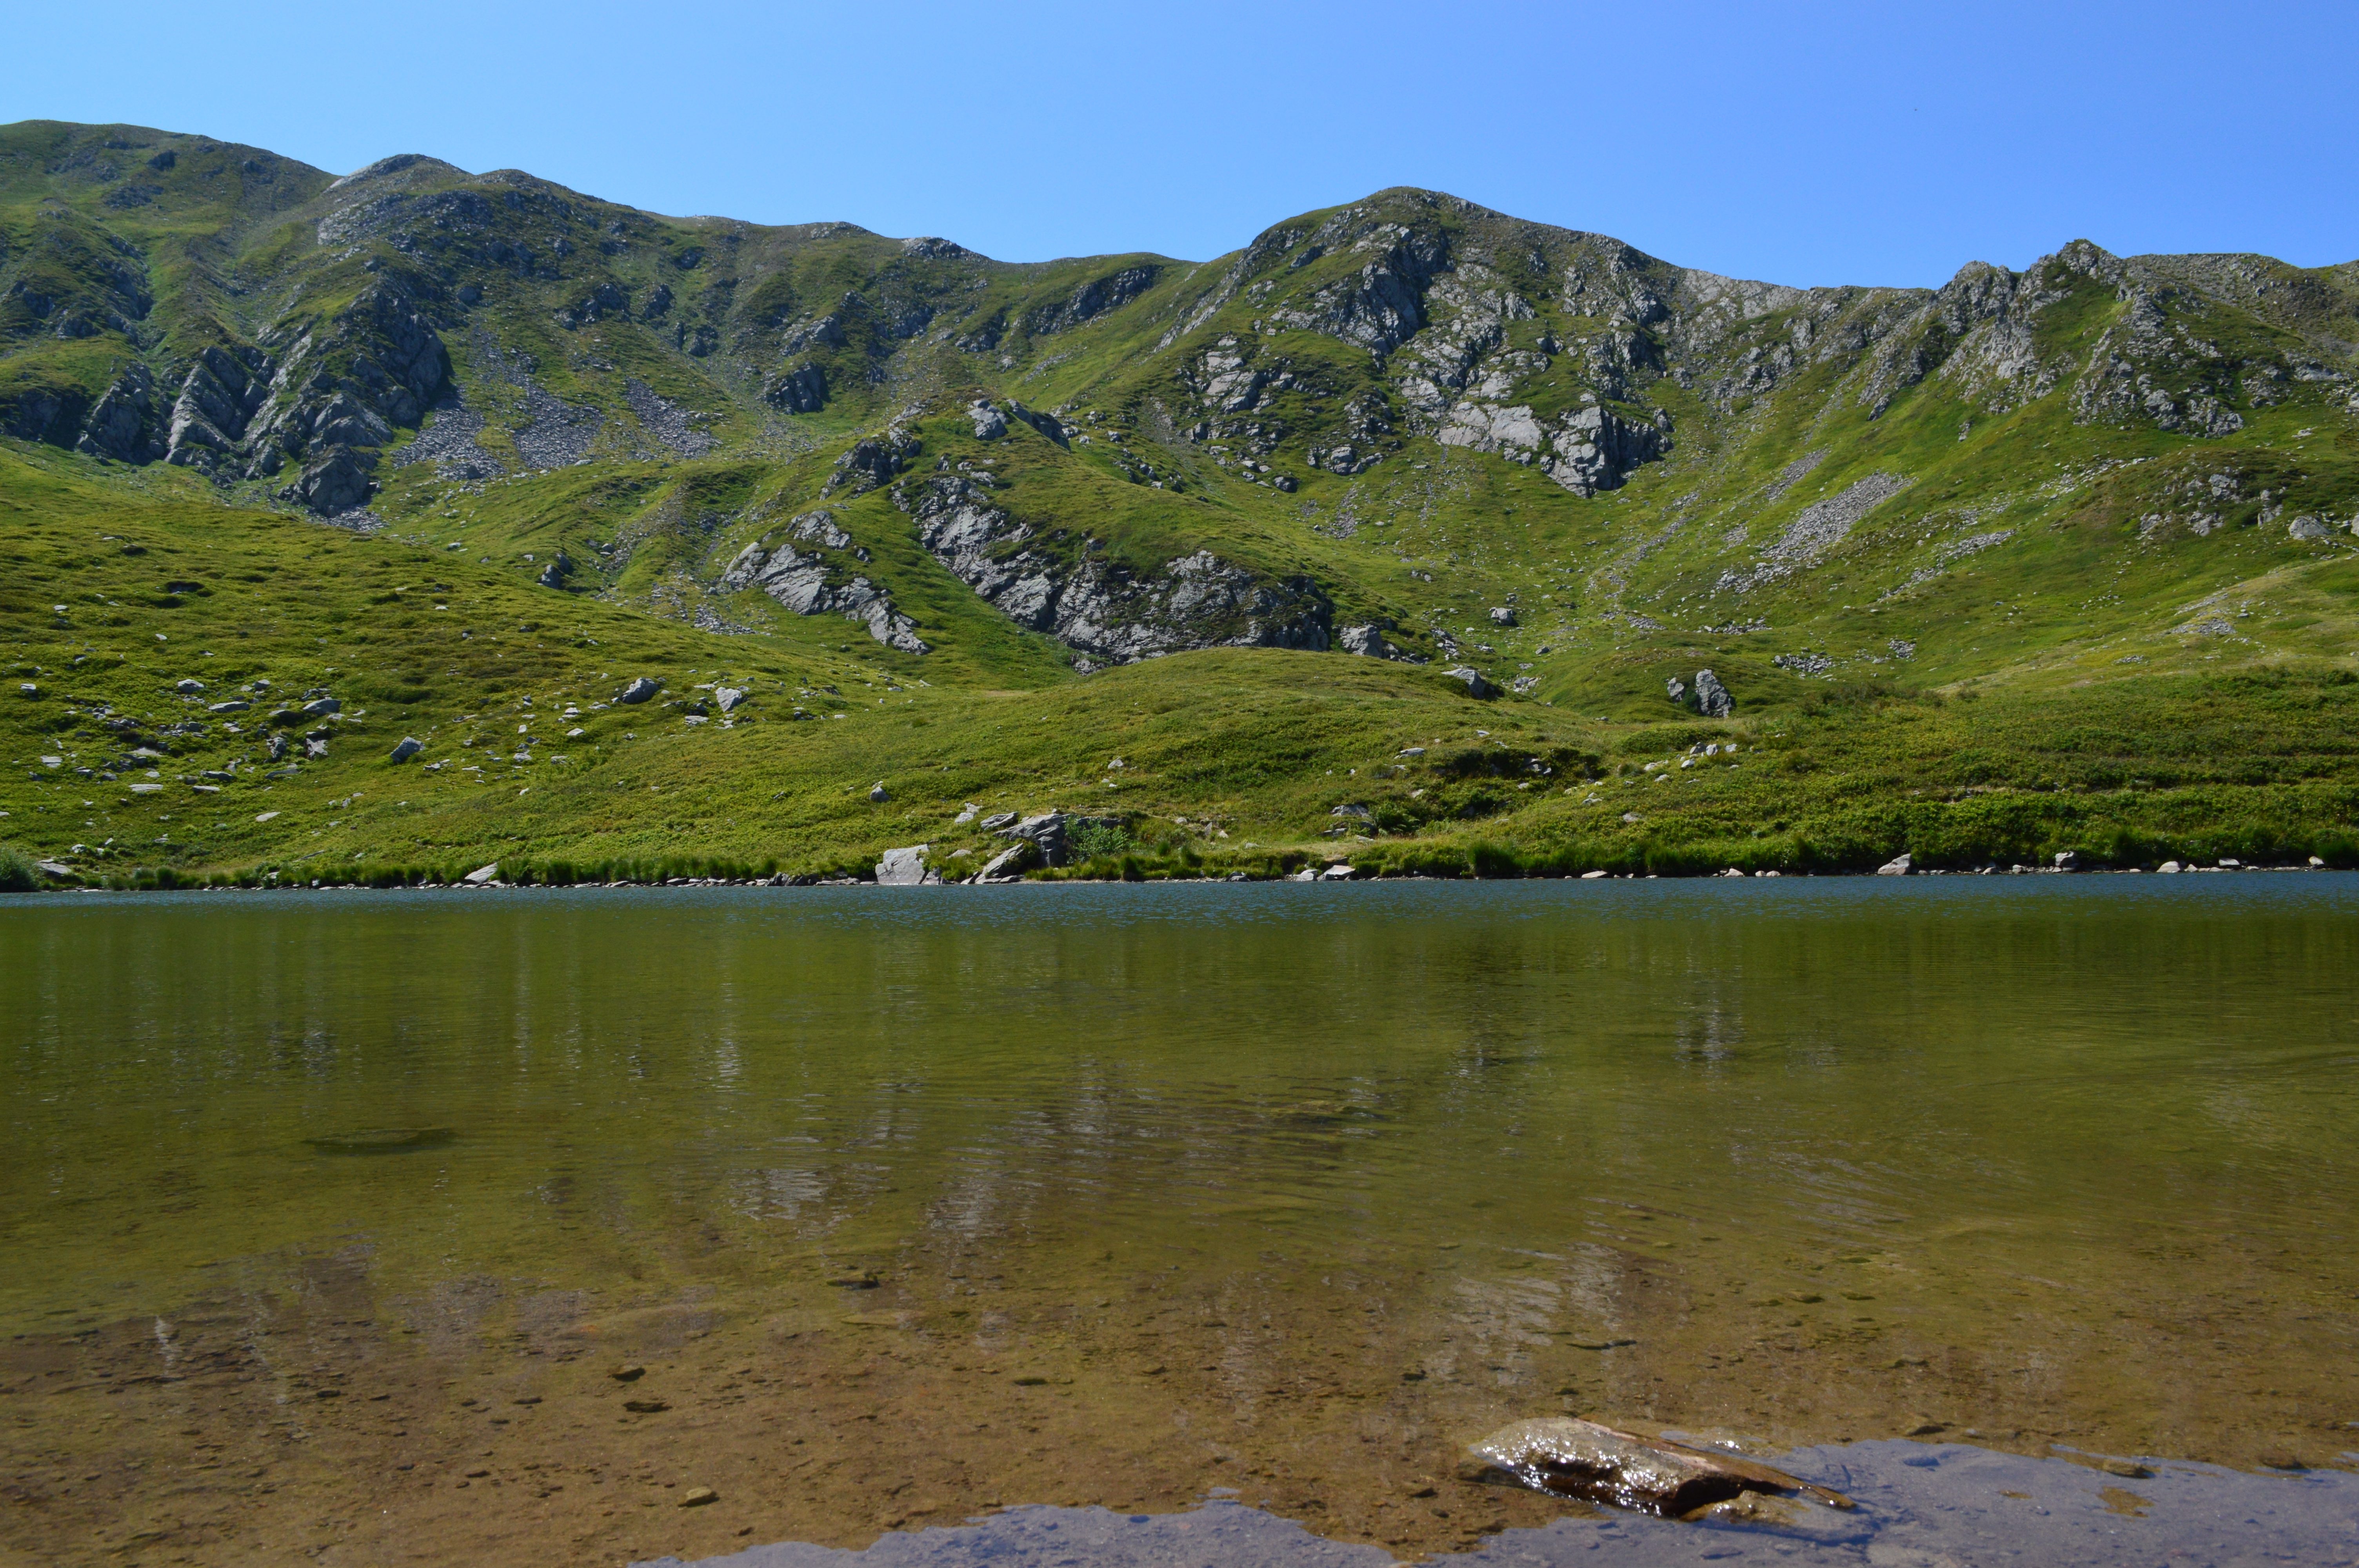
landscape, water, grass, wilderness, mountain, sky, meadow, hill, lake, mountain range, reflection, pasture, italy, tuscany, fjord, reservoir, highland, upstream, bank, alps, grassland, plateau, prado, fell, loch, elevation, tundra, tarn, nature reserve, lake district, mountain pass, glacial lake, garfagnana, mountainous landforms, mount scenery